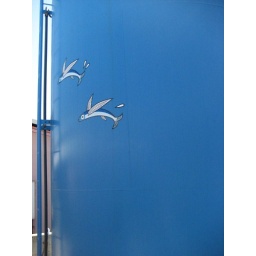
flying fish on a water tower in Yakushima port